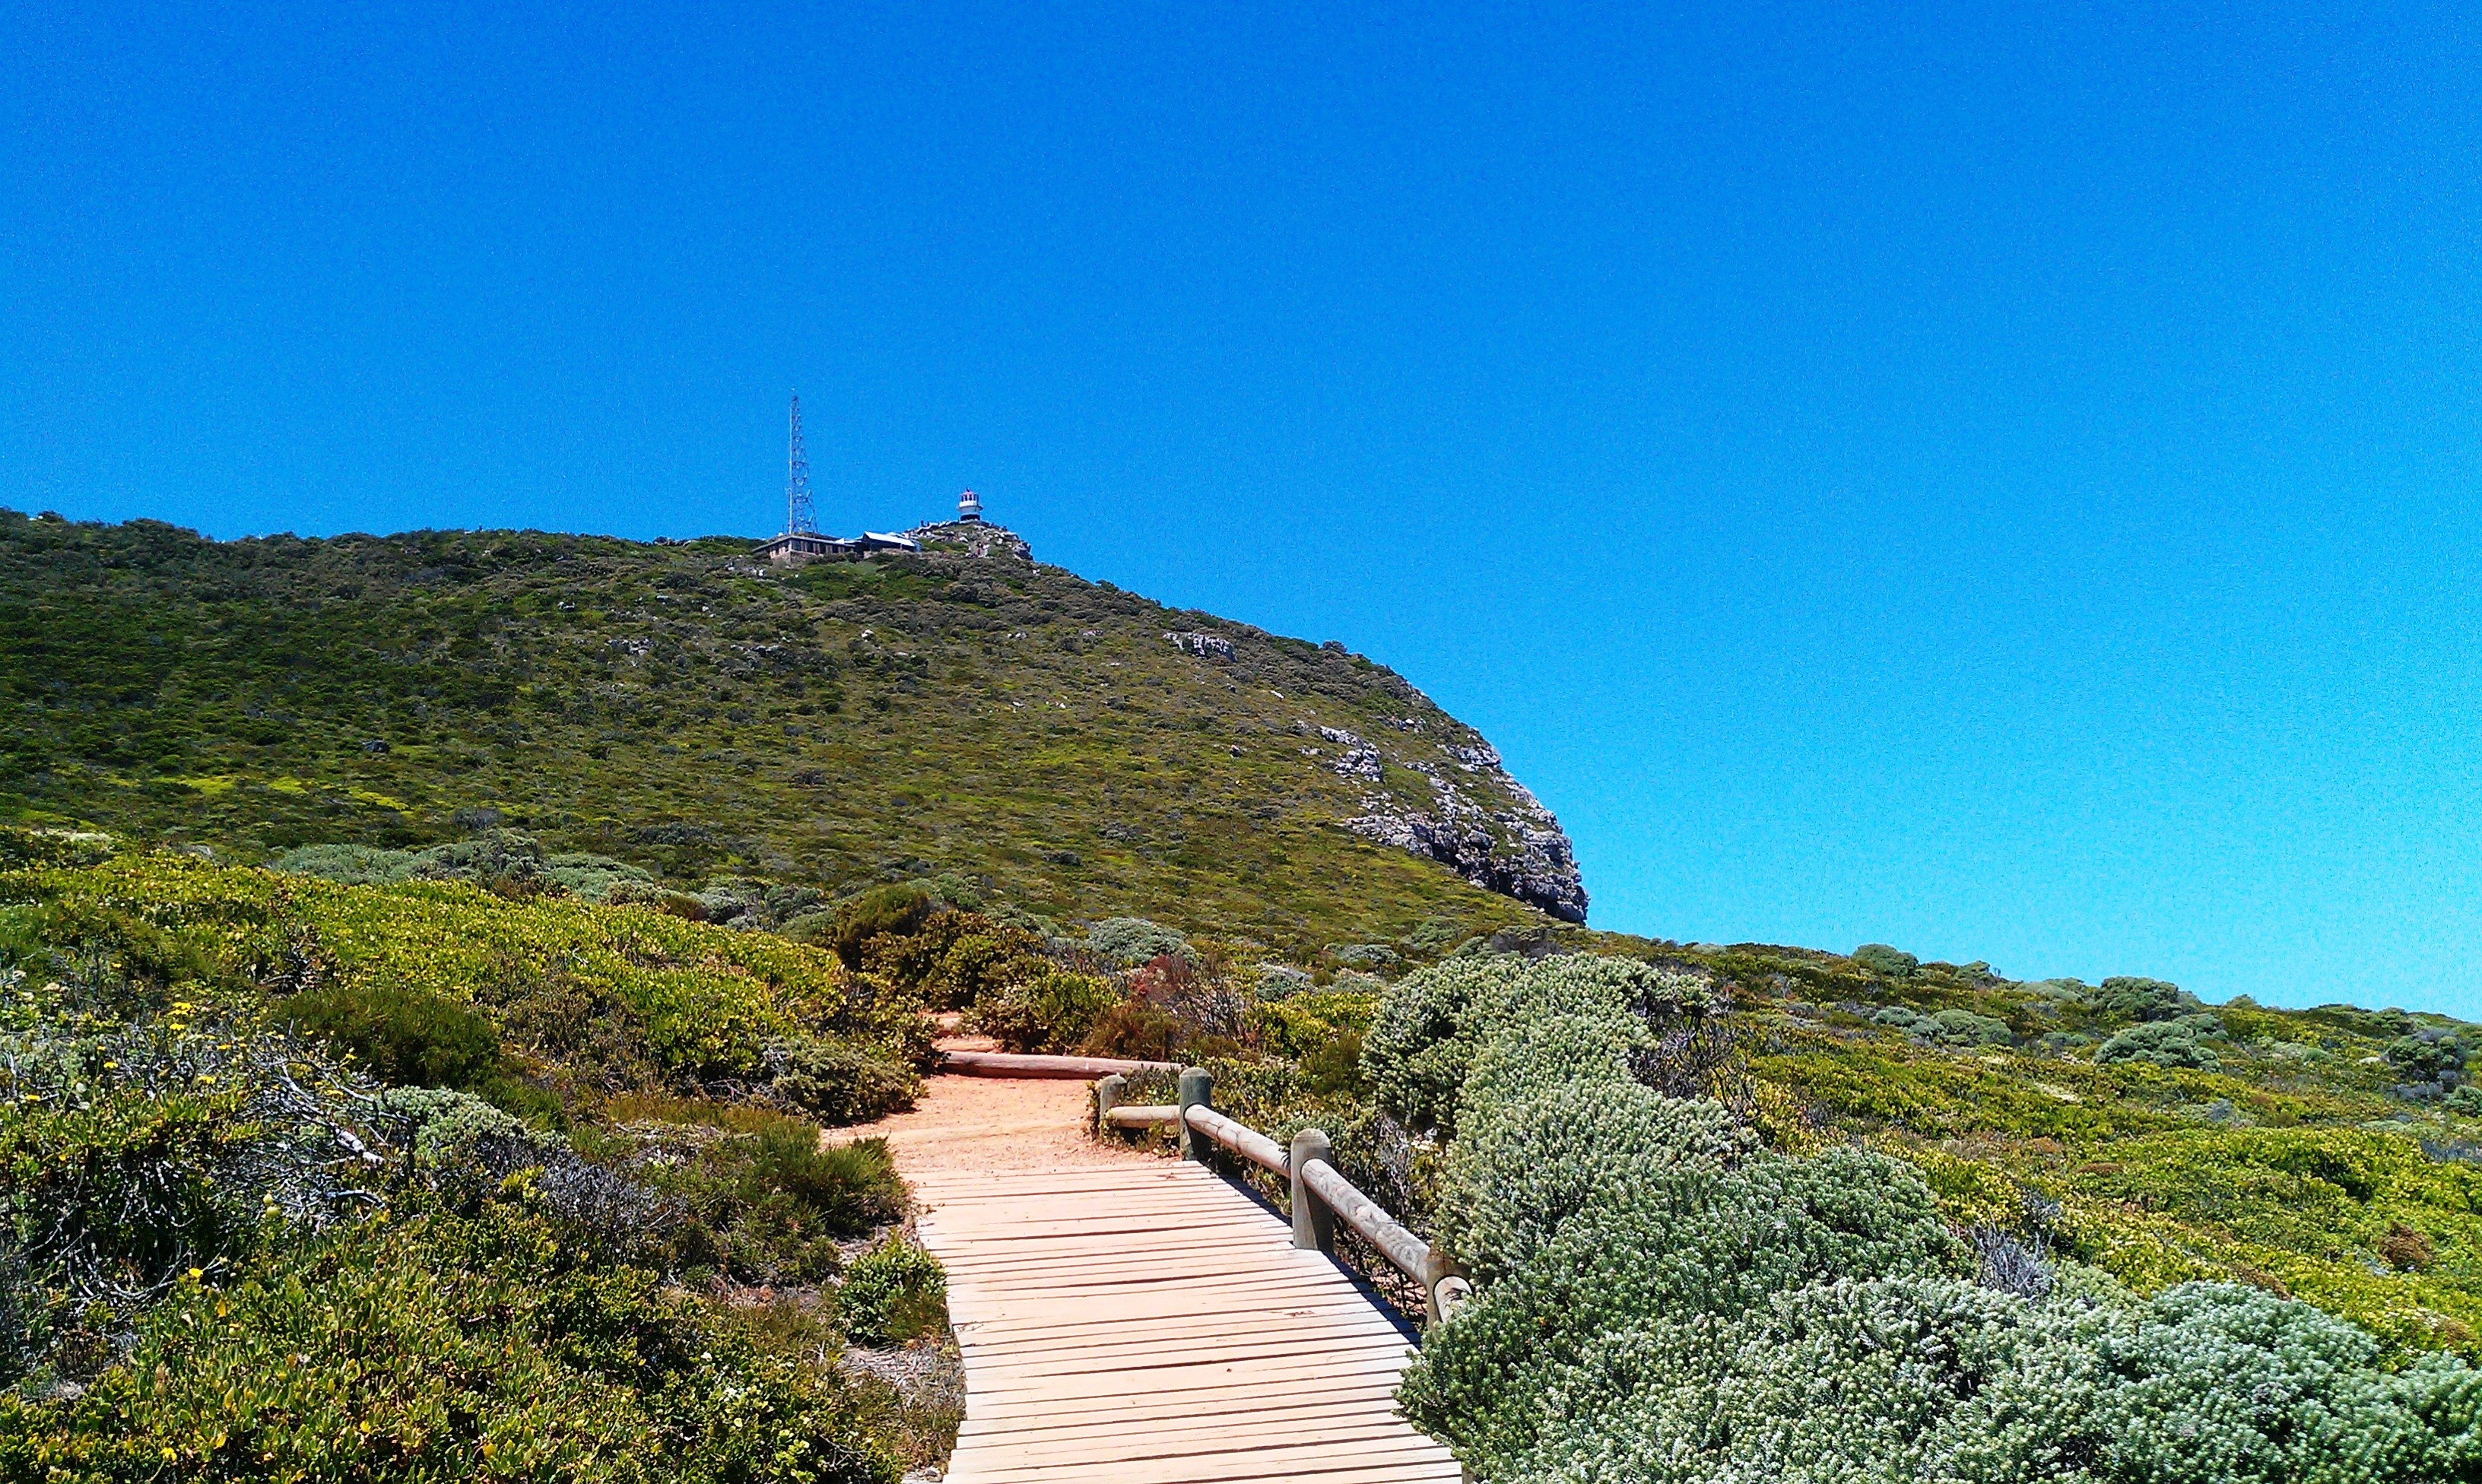
landscape, sea, coast, nature, mountain, sky, hill, vacation, cliff, walk, green, tourism, terrain, sunny, mountains, south africa, wooden bridge, cape point, wooden path, mountainous landforms, way to the diaz beach